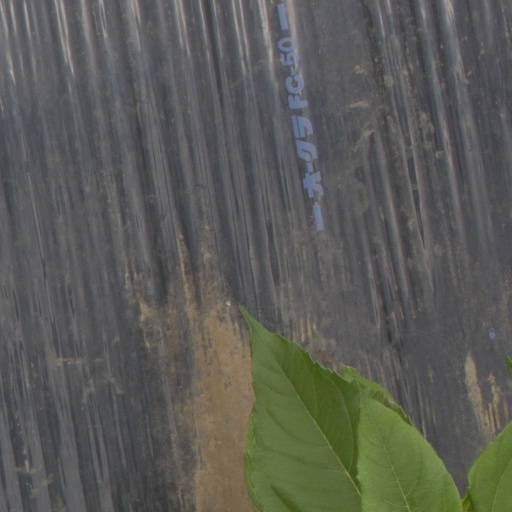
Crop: Jerusalem artichoke